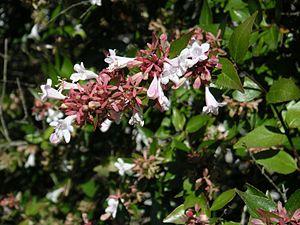
Abelia hybride, jardin
Abelia est un genre d'arbustes à feuillage persistant ou semi-persistant de la famille des Caprifoliaceae selon la classification classique, ou des Linnaeaceae selon la classification phylogénétique APG puis replacée dans les Caprifoliaceae selon la classification phylogénétique APG III plus récente.